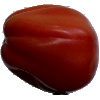
Label: tomato_heart